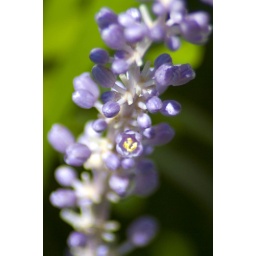
Monkey grass flowers in our back yard. Extension tubes used to take photo.